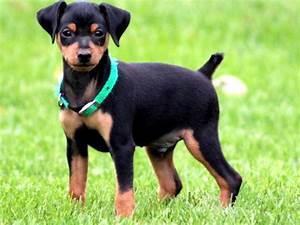
dog